Hanfparade

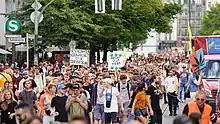
Hanfparade 2019

The motto of this year Hanfparade was "Legalisation only with you" and took place on 10 August 2019.